Frank Farnell

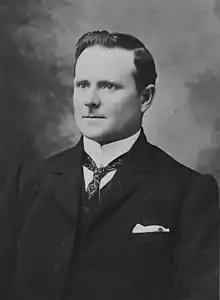

Frank Farnell (10 September 1861 – 16 July 1929) was a member of the New South Wales Legislative Assembly representing Central Cumberland and Ryde for the Free Trade Party.